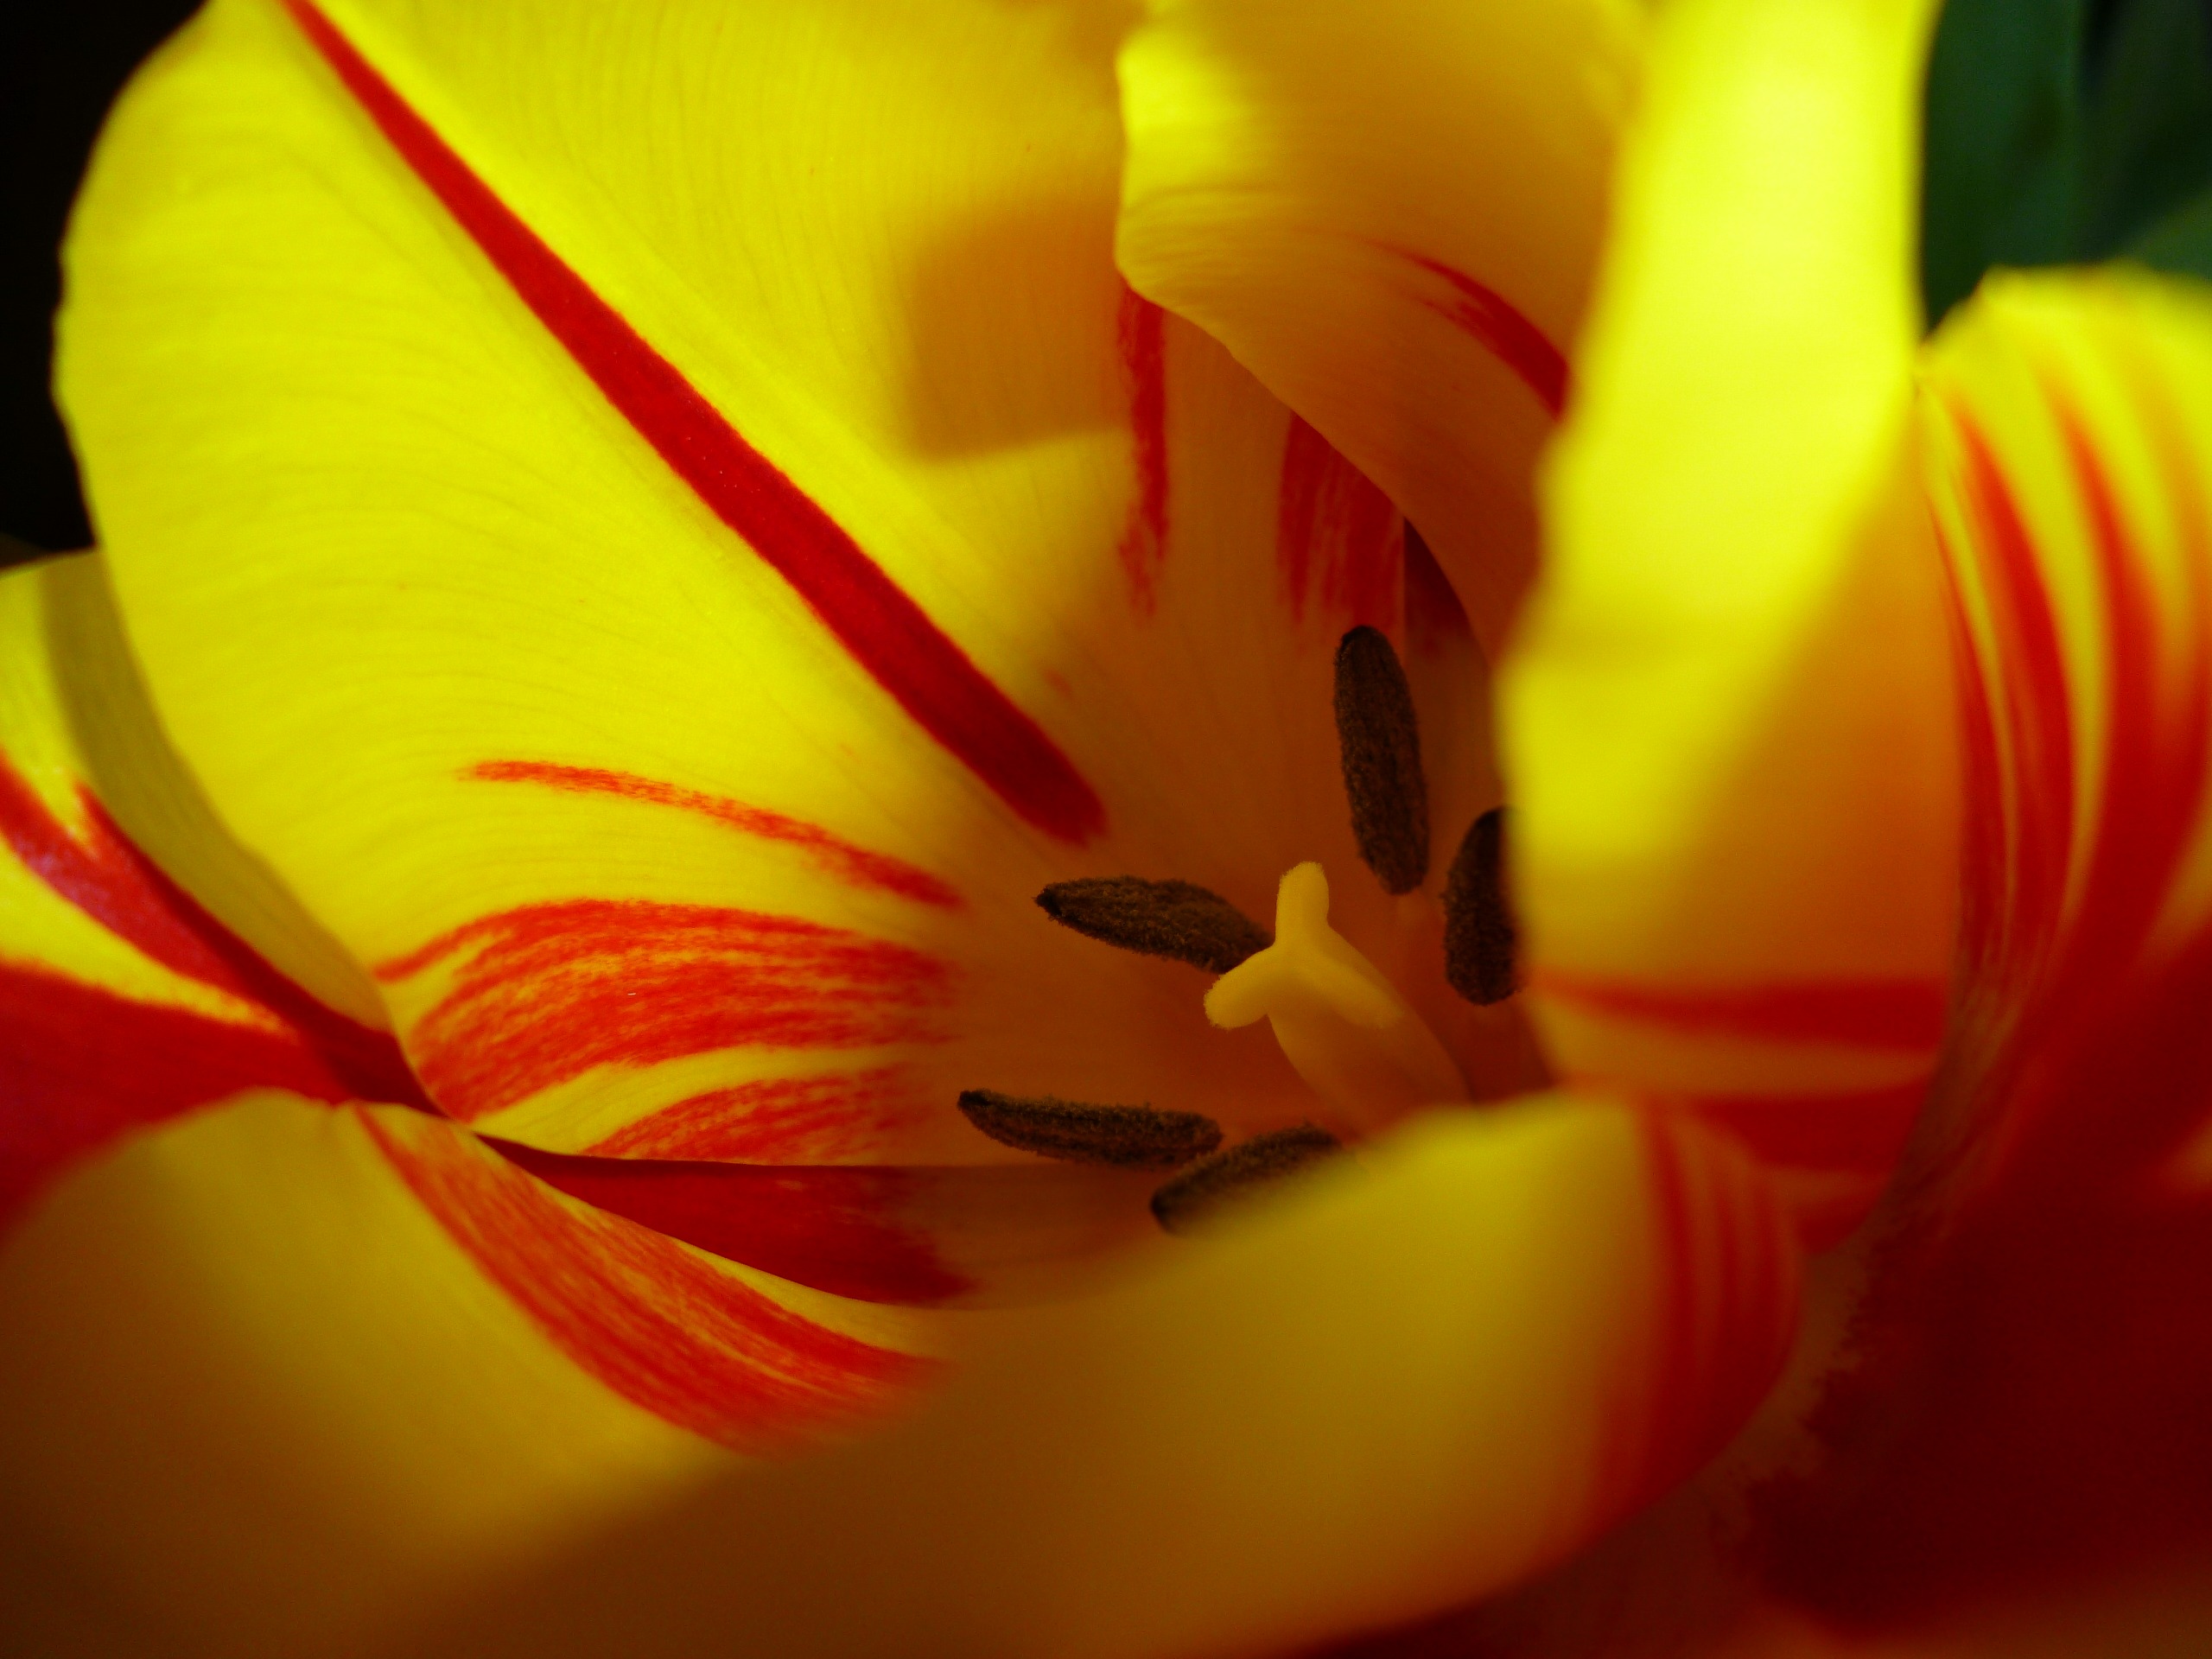
blossom, plant, photography, leaf, flower, petal, bloom, tulip, spring, red, color, yellow, flora, close up, lily, macro photography, flowering plant, plant stem, land plant